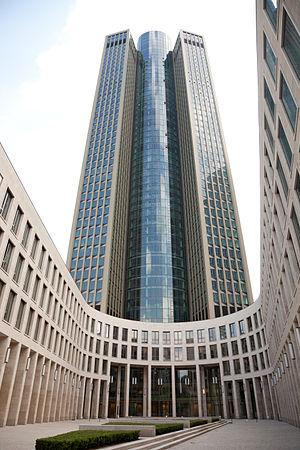
La Tower 185 ou T185 est un gratte-ciel de bureaux situé dans le Quartier d'affaires à Francfort.
Ces listes classent les bâtiments de l'Union européenne qui ont une hauteur d'au moins 150 mètres, mesurée selon les standards habituels. Sont compris dans ces mesures les flèches et les éléments architecturaux, à l'exclusion des antennes radio. Pour les bâtiments existants, ce sont les hauteurs actuelles qui sont retenues dans ces classements. Cette liste inclut les bâtiments en construction qui ont déjà atteint leur hauteur finale.